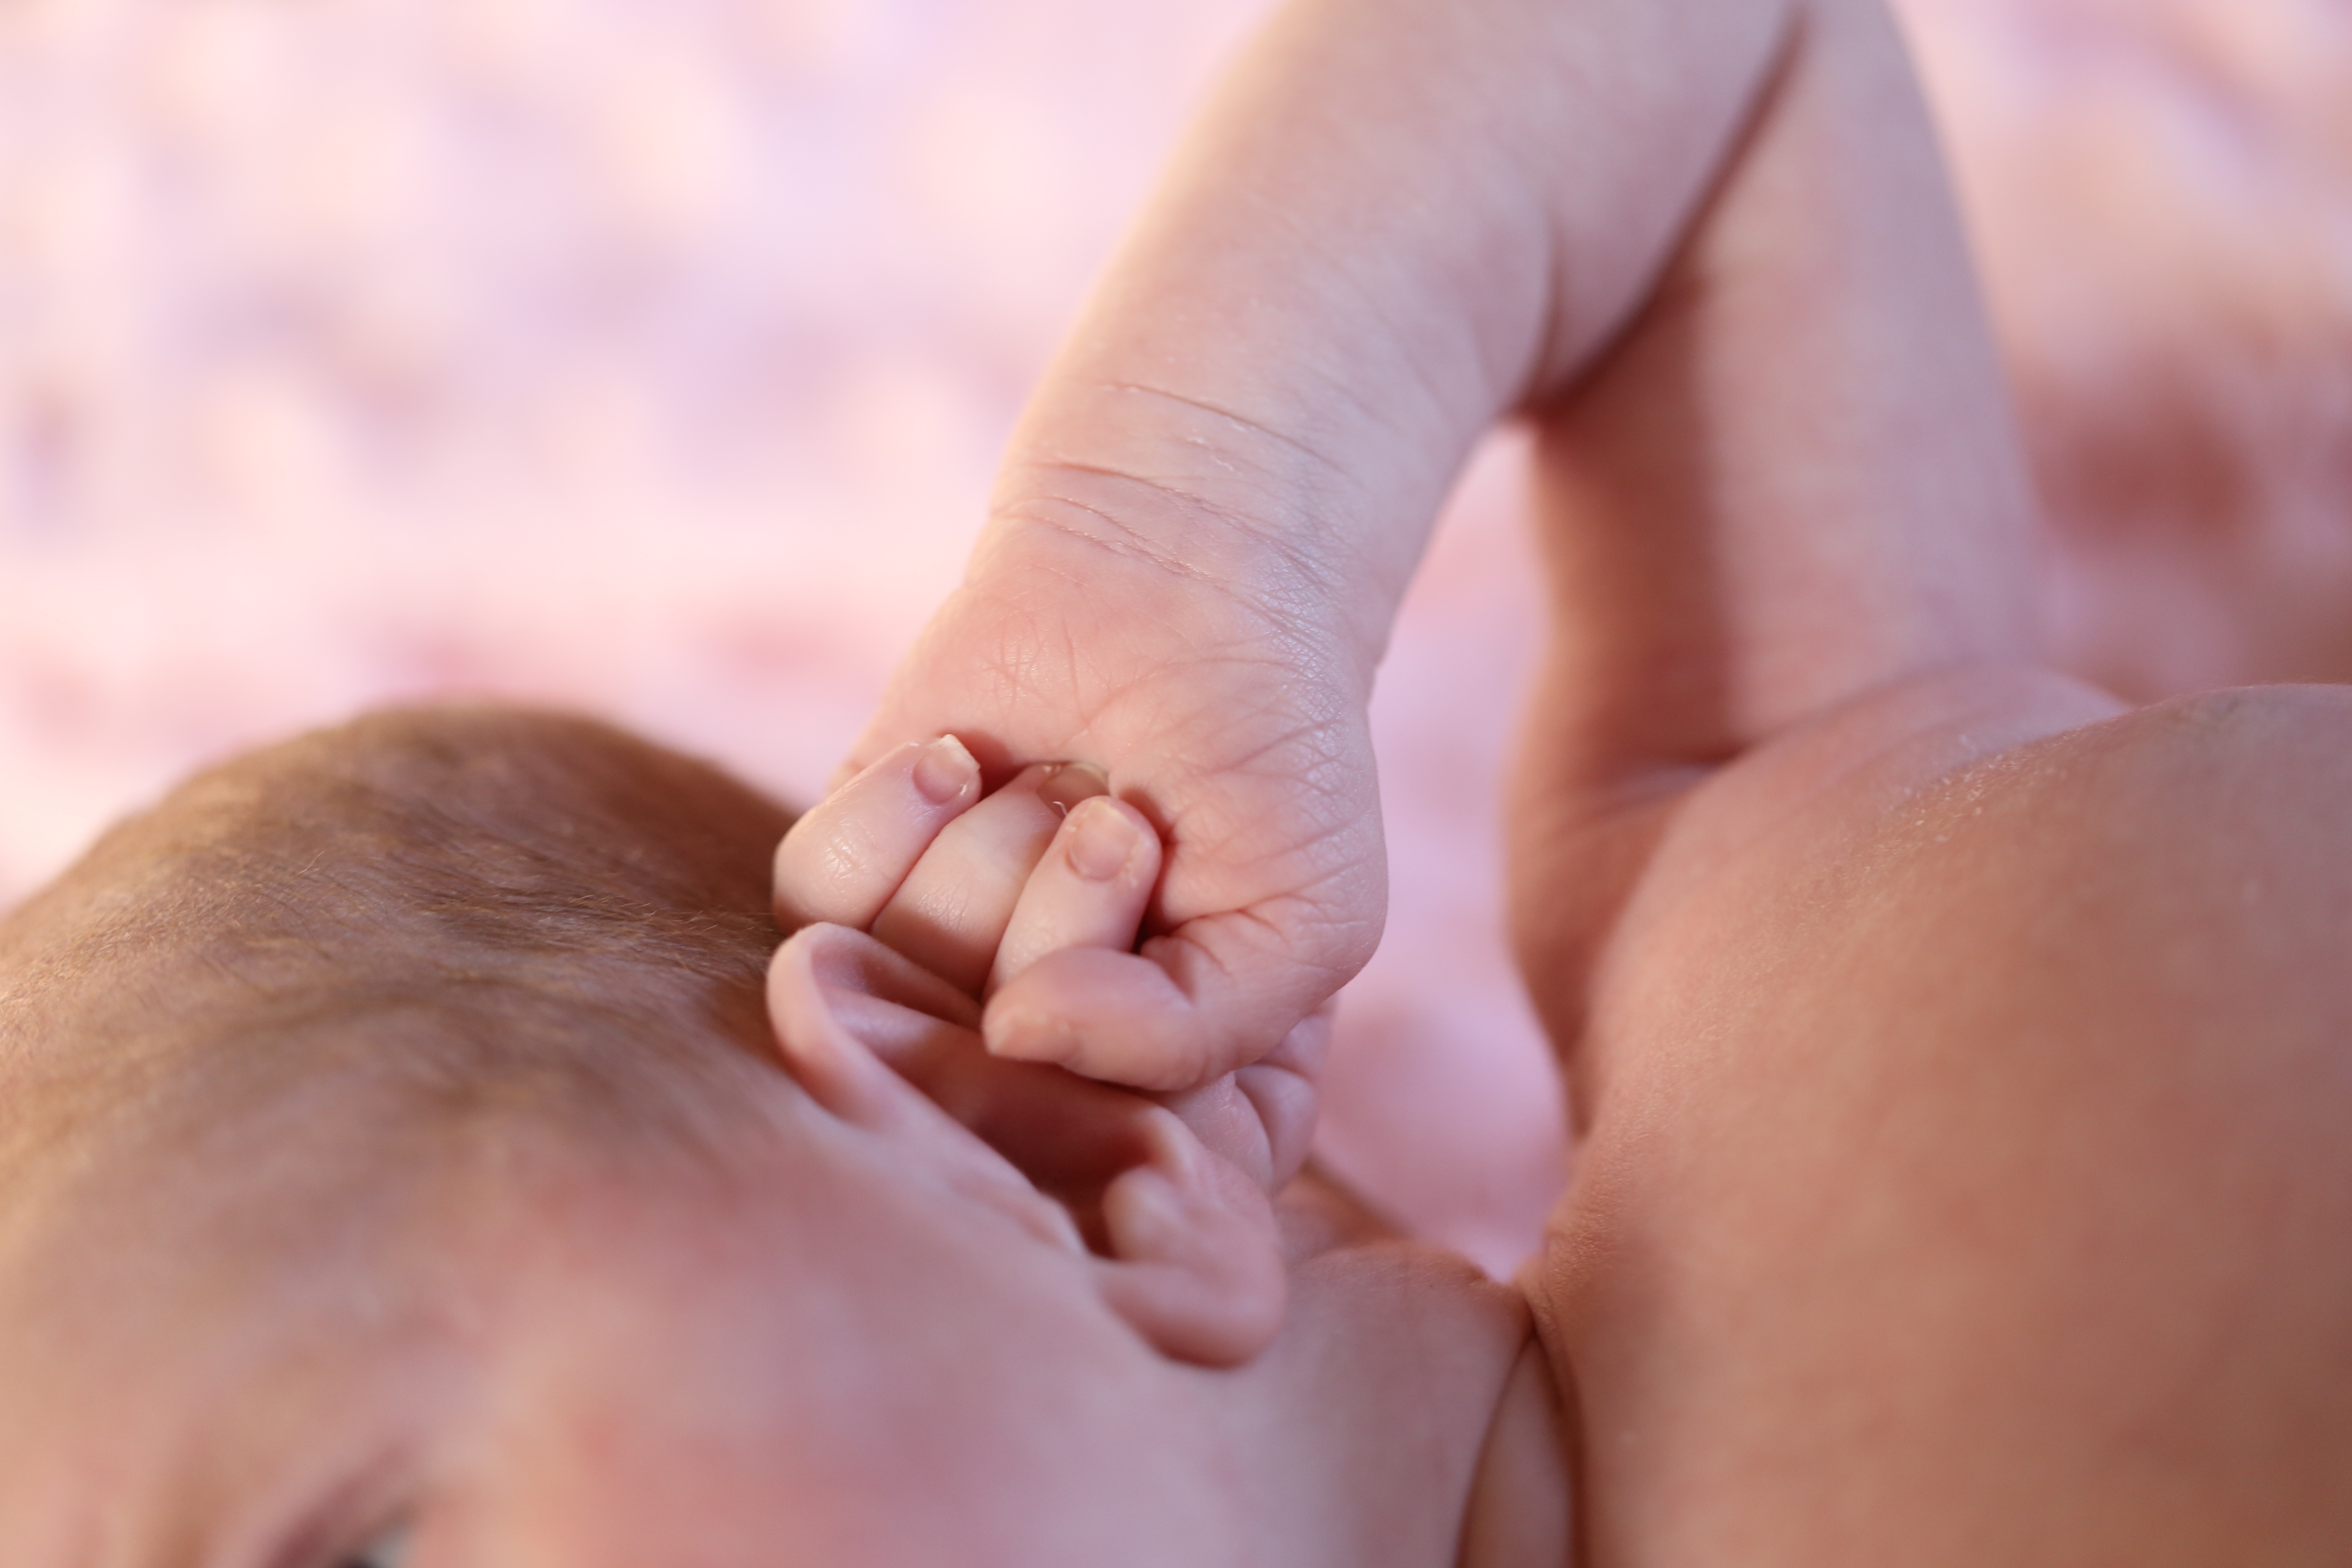
hand, person, leg, finger, child, arm, baby, muscle, mouth, close up, human body, fist, face, fingers, infant, newborn, eye, head, skin, nails, organ, sense, new born baby, ear and fist